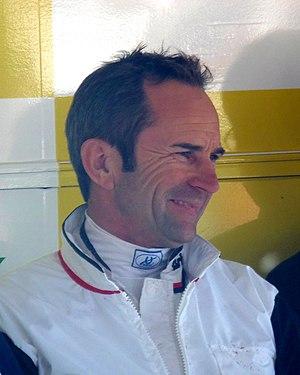
Jean-Michel Bazire lors de la remise des prix de l'épreuve du Grand National du trot sur l'hippodrome de Vire le 26 septembre 2018 (Normandie, France).